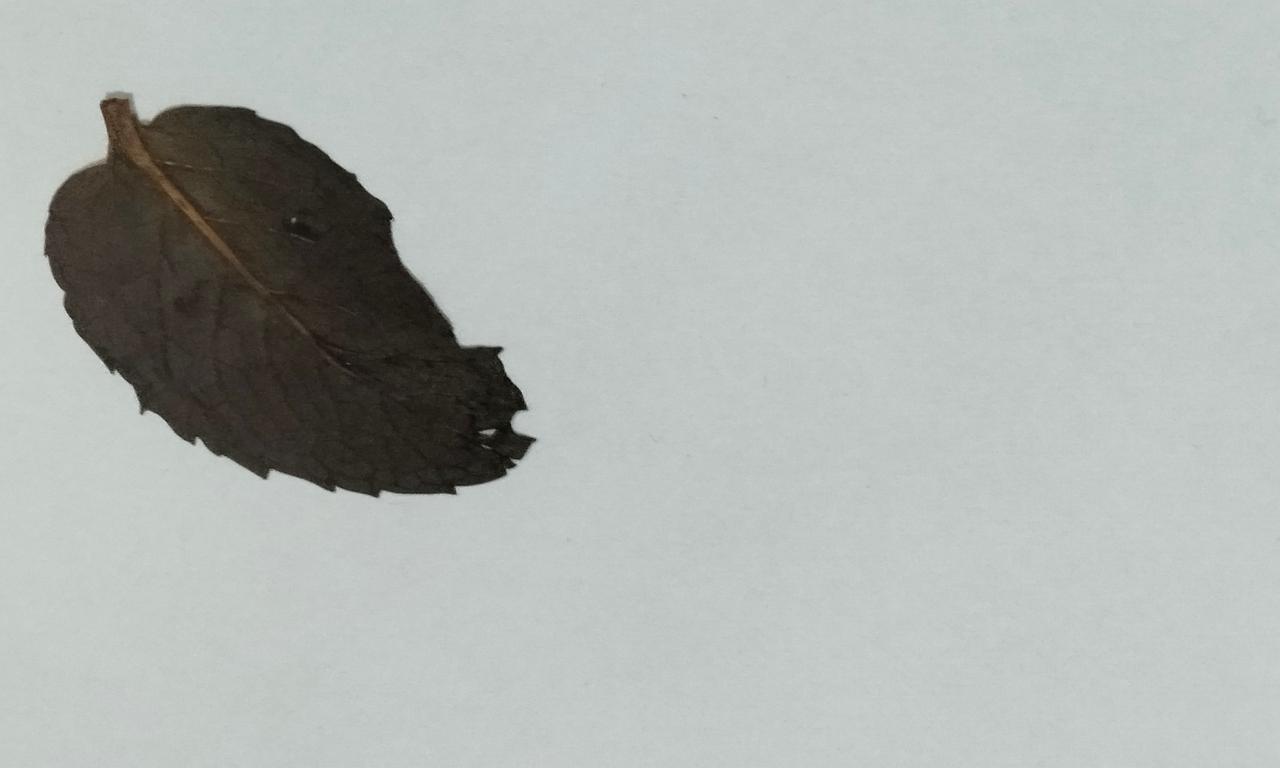
Label: Dried